Caucasus and Mercury

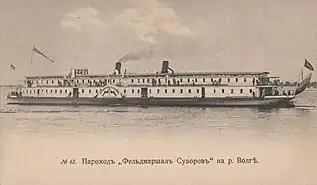
Caucasus and Mercury steamship "Fieldmarshar Suvorov" cruising on Volga

Having merged in 1858 from two shipping companies, the company developed not only cargo, but also passenger transportation: in 1870, passenger steamships "Emperor Alexander II", "Empress Catherine II", "Peter the Great", "Dmitry Donskoy" and "Alexander Nevsky" began sailing along the Volga. From the 1880s, the company began building luxury steamships that were specifically designed for river cruises, with electric lighting and restaurants. The quality of these ships was confirmed by the right to depict the Russian state emblem on them. The cruises covered the entire navigable Volga and part of the Caspian Sea. In 1914, the shipping company owned 76 ships, as well as docks and marinas, becoming the largest shipping company in the Russian Empire. One of its vessel's "President Kruger" was later seized by Royal Navy and converted to HMS "Krüger".